Affinity diagram

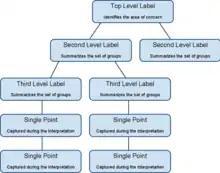
Affinity wall diagram

The affinity diagram is a business tool used to organize ideas and data. It is one of the Seven Management and Planning Tools. People have been grouping data into groups based on natural relationships for thousands of years; however, the term affinity diagram was devised by Jiro Kawakita in the 1960s and is sometimes referred to as the KJ Method.